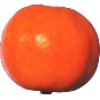
Label: Clementine 1